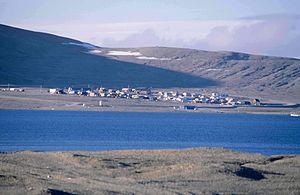
La baie Resolute est une petite baie située sur la côte sud de l'île Cornwallis dans le Territoire du Nunavut. Une petite communauté, nommée Resolute ou Resolute Bay, se trouve sur la côte nord de la baie. Sa population au recensement de 2001 était de 210 habitants. C'est le 2ᵉ village habité le plus septentrional du Canada, après Grise Fiord.